Brabham

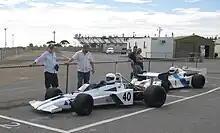
The BT40 was the last Formula Two model from Brabham.

Despite only building its first car in 1961, by the mid-1960s MRD had overtaken established constructors like Cooper to become the largest manufacturer of single-seat racing cars in the world, and by 1970 had built over 500 cars. Of the other Formula One teams which used Brabhams, Frank Williams Racing Cars and the Rob Walker Racing Team were the most successful. The 1965 British Grand Prix saw seven Brabhams compete, only two of them from the works team, and there were usually four or five at championship Grands Prix throughout that season. The firm built scores of cars for the lower formulae each year, peaking with 89 cars in 1966. Brabham had the reputation of providing customers with cars of a standard equal to those used by the works team, which worked "out of the box". The company provided a high degree of support to its customers—including Jack Brabham helping customers set up their cars. During this period the cars were usually known as "Repco Brabhams", not because of the Repco engines used in Formula One between 1966 and 1968, but because of a smaller-scale sponsorship deal through which the Australian company had been providing parts to Jack Brabham since his Cooper days.